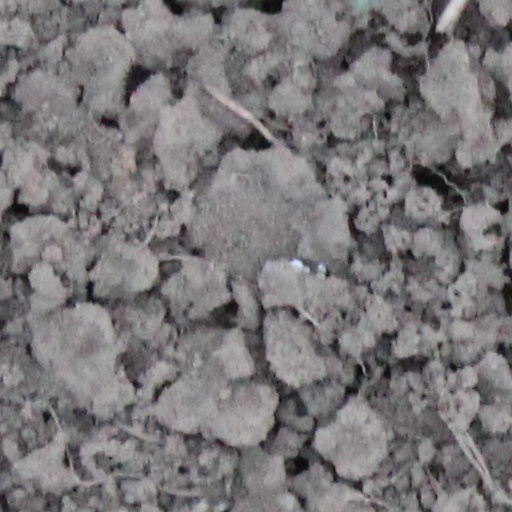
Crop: wheat